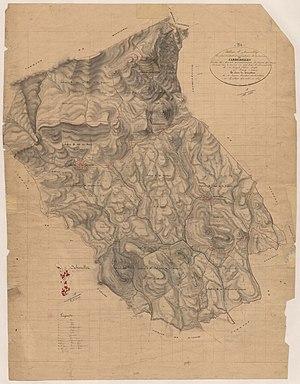
Cabrerolles. - Cadastre napoléonien
Cabrerolles est une commune française située dans le département de l'Hérault en région Occitanie.